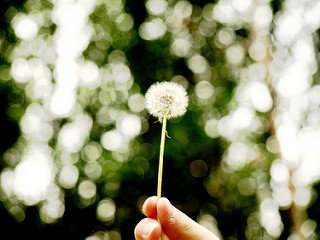
Flower: dandelion